Frederick L. Thompson

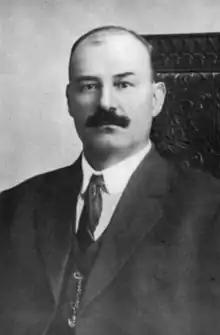

Frederick Louis Thompson (July 28, 1871 – May 9, 1944) was an American politician who served as treasurer of Fremont County as a Democrat.